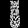
Label: Dress